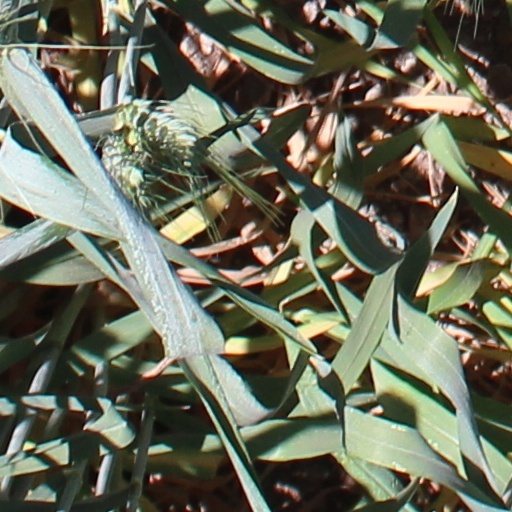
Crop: wheat